Tzav

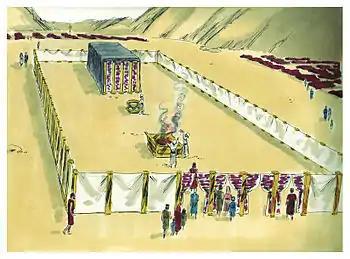
The Tabernacle Courtyard (1984 illustration by Jim Padgett, courtesy of Distant Shores Media/Sweet Publishing)

Rabbi Jose noted that even though Exodus 27:18 reported that the Tabernacle's courtyard was just 100 cubits by 50 cubits (about 150 feet by 75 feet), a little space held a lot, as Leviticus 8:3 implied that the space miraculously held the entire Israelite people.